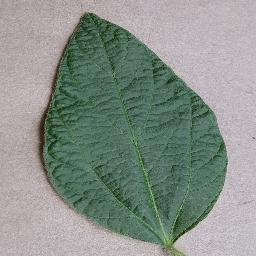
Label: Soybean___healthy